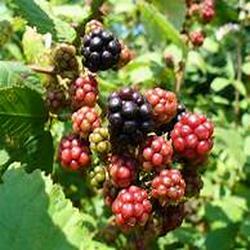
Label: Blackberry